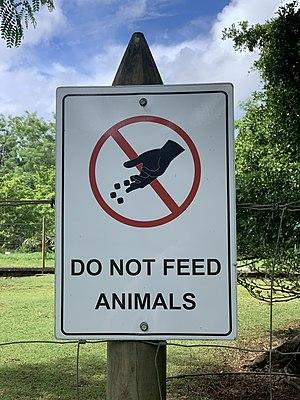
Panneau - ne pas nourrir les animaux (Pamplemousses).
« Ne nourrissez pas les animaux » est l'une des formulations les plus communes d'une injonction souvent adressée aux visiteurs et touristes dans les parcs naturels et zoologiques ou les autres sites pouvant permettre une interaction avec des animaux. Cette invitation à ne pas offrir d'aliments aux bêtes est généralement affichée sur des panneaux, parfois sous la forme d'un pictogramme, et peut par ailleurs être verbalement rappelée par le personnel de l'établissement concerné.